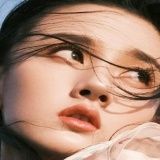
diễn viên Tống Tổ Nhi